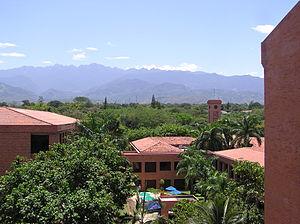
Cali, officiellement Santiago de Cali, est une ville située dans l'ouest de la Colombie. C'est la capitale du département de Valle del Cauca. Avec ses 2 500 000 habitants, Cali se place au troisième rang des villes les plus peuplées de Colombie.